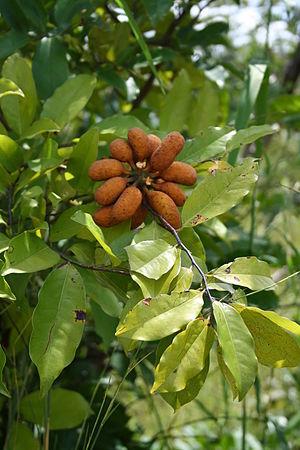
Uvaria chamae est un arbuste persistant du genre paléotropical Uvaria, présent en Afrique tropicale, du Sénégal au Cameroun et au Congo.